Oleg Kuznetsov (geophysicist)

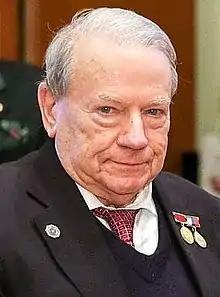
Kuznetsov in 2017

Oleg Leonidovich Kuznetsov (born 29 August 1938) is a Russian geophysicist. He is a full member of the Russian Academy of Natural Sciences and has served as its president since 1993.